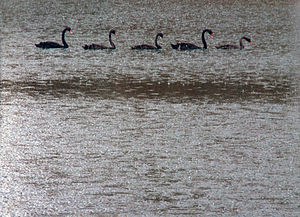
Sortsvane / Adfærd
Sortsvaner i forårsregn
Sortsvane er en svaneart, som hovedsageligt yngler i det sydøstlige og sydvestlige Australien. Arten er blevet jaget til udryddelse i New Zealand, men er senere genindført. I Australien er den nomadisk med uregelmæssig træk afhængigt af vejrforholdene. Sortsvanen er en stor fugl med sort fjerdragt og rødt næb. Den er monogam og begge forældre deltager i udrugning af æggene og efterfølgende pleje af ungerne.